Robert Clark Morgan

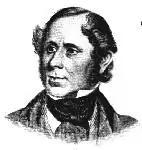
Missionary ship captain

Robert Clark Morgan (13 March 1798 – 23 September 1864) was an English sea captain, whaler, diarist, and, in later life, a missionary. He captained the "Duke of York", bringing the first settlers to South Australia in 1836. His life in the British whaling industry has been recorded in the book "The Man Who Hunted Whales" (2011) by Dorothy M. Heinrich. His diaries are held in the State Library of New South Wales.